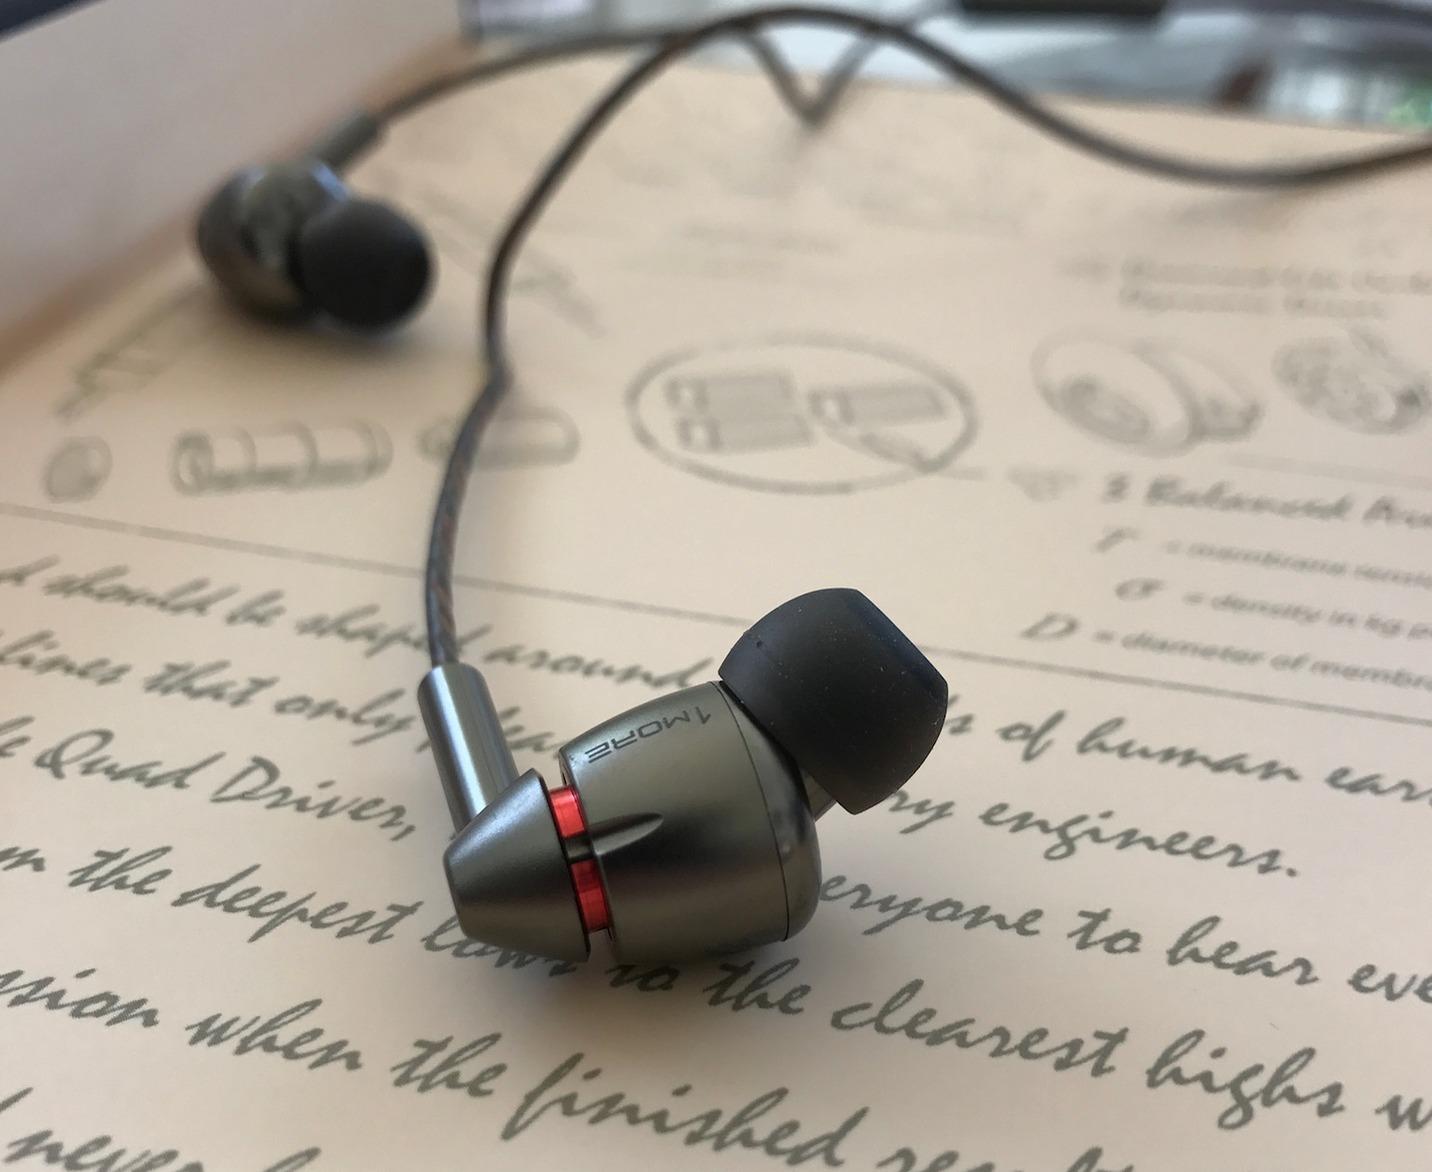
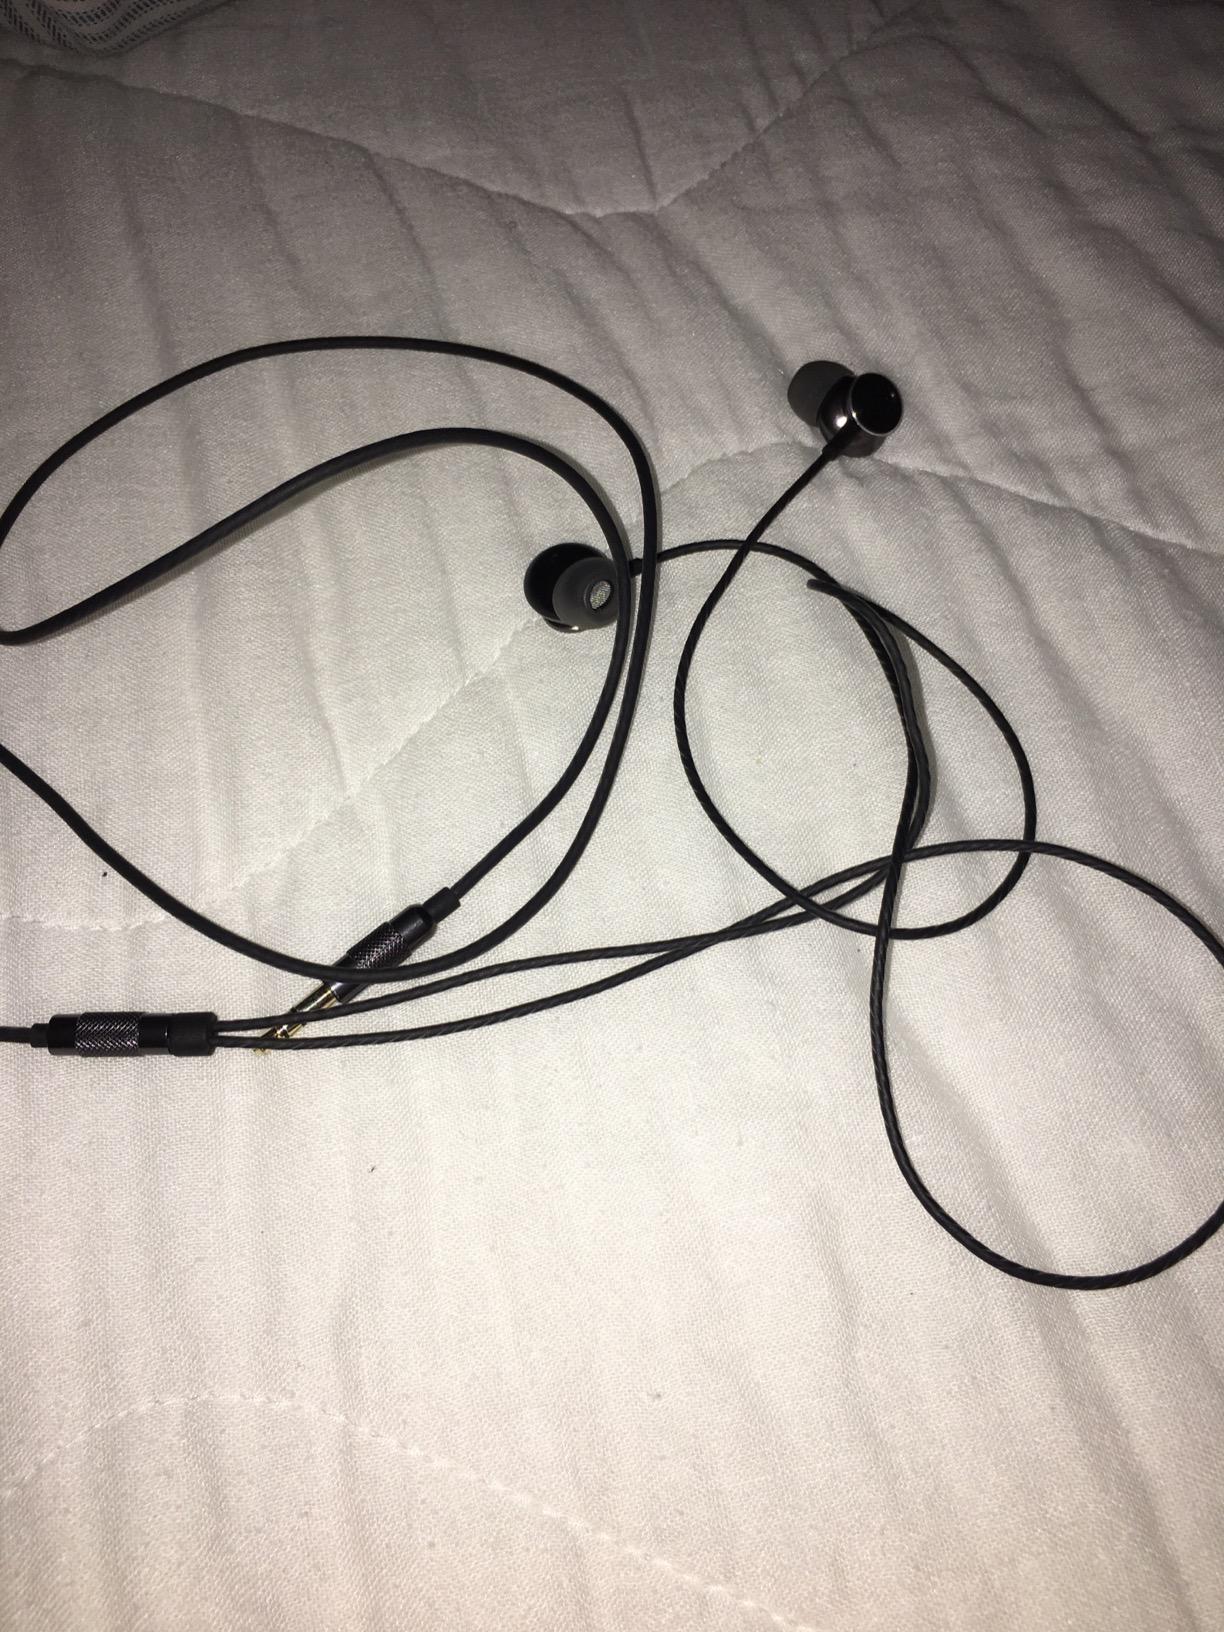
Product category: headphones
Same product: no